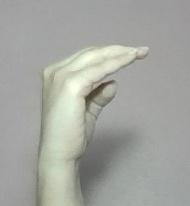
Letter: jeem